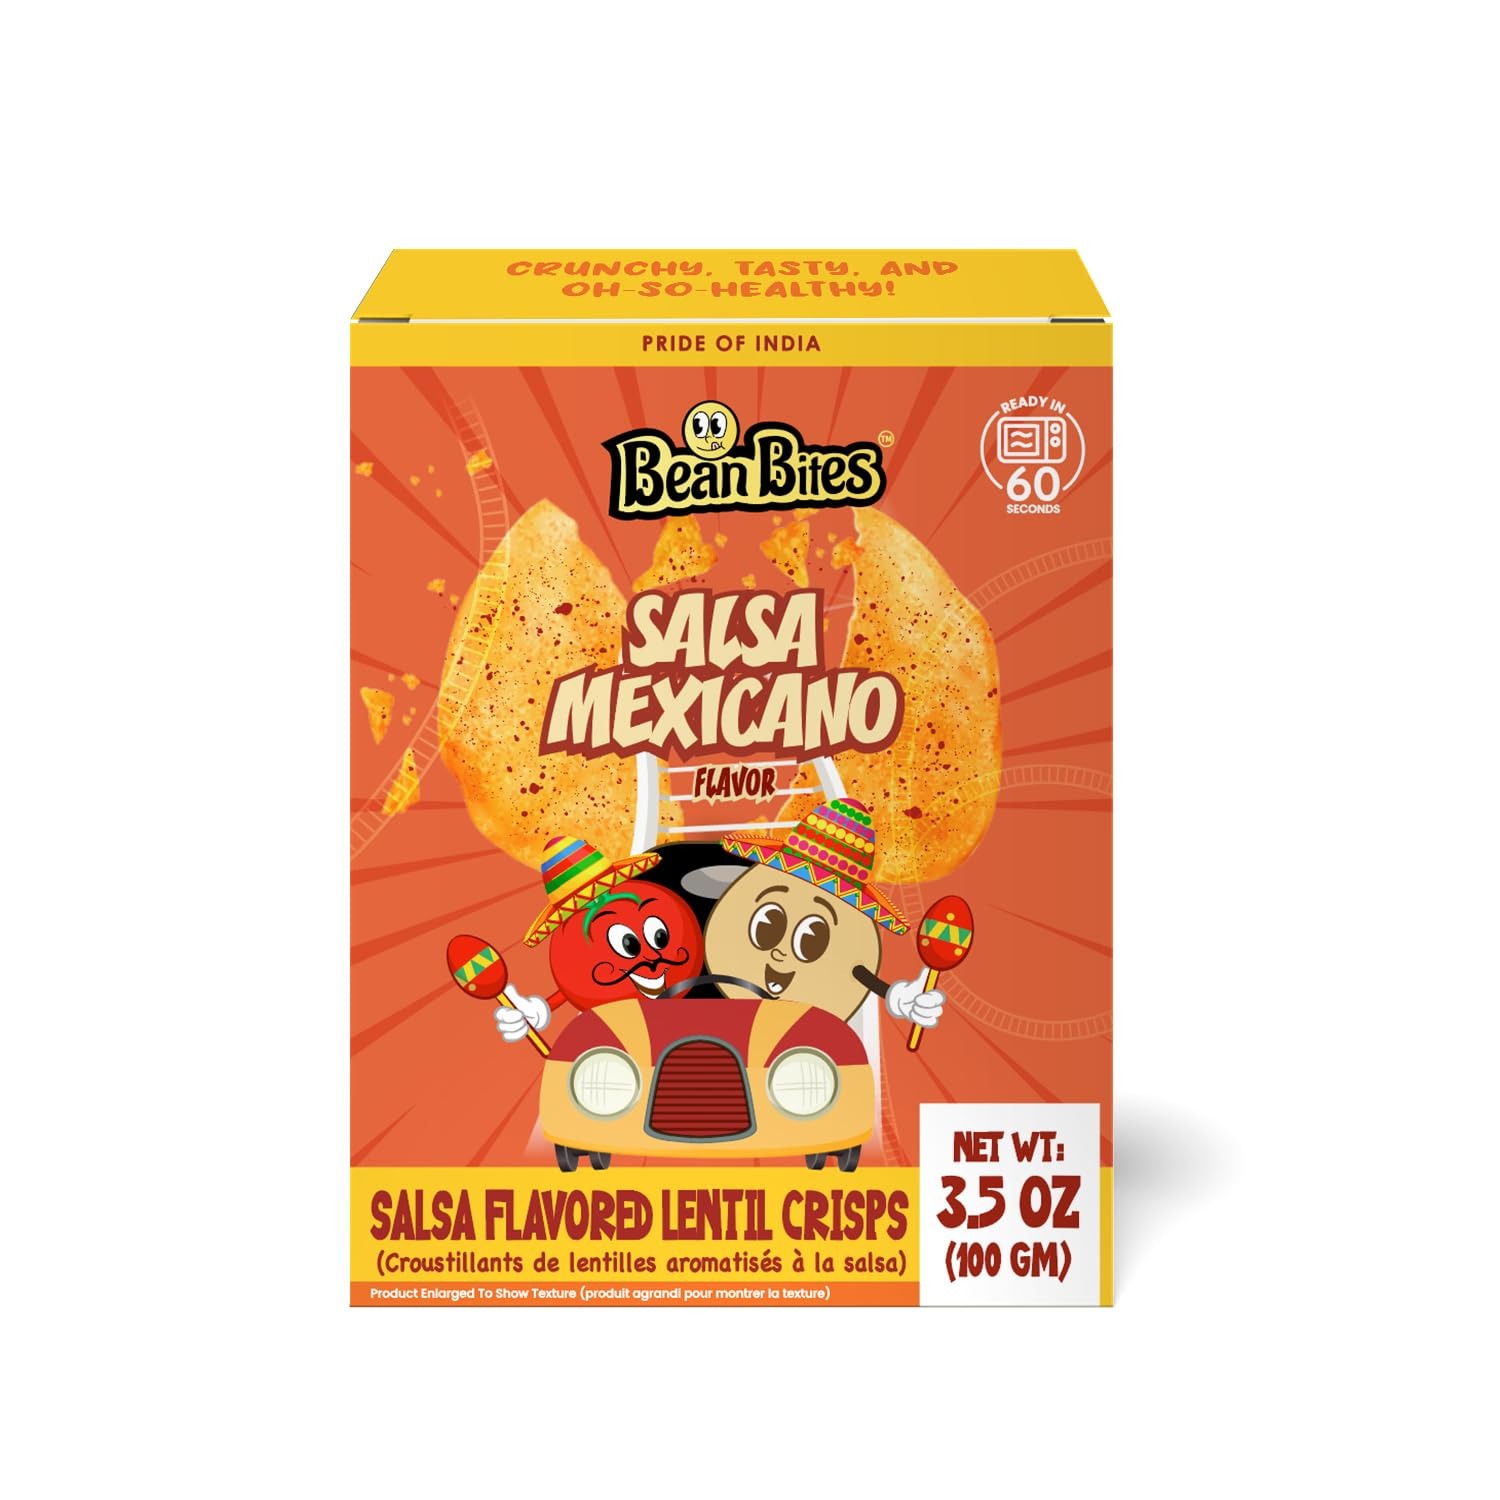
Item Name: Bean Bites | Salsa Mexicano Lentil Crisp 3.53 oz (100 g) | Mini Poppadom Snack | Round Crunchy Crisps | Earthy, Salsa Taste | Heat in Oven (60 secs), Plant Based Protein by Pride of India
Bullet Point 1: Mild Salsa Mini Poppadom: Dive into the vibrant flavor with our Salsa Mexicano Lentil Crisps and take your taste buds on a crunchy fiesta. Crafted with nourishing lentils and the perfect mild salsa seasoning, each crisp delivers a balanced blend of slightly savory, spicy, and tangy notes. Every delicious bite offers a wholesome taste, leaving you craving more with each crunch.
Bullet Point 2: Perfect Keto Crunch: Enjoy guilt-free indulgence with our Salsa Mexicano Mini Poppadoms, the ultimate snack for your keto lifestyle. Specially crafted to curb cravings, these mini poppadoms are packed with the wholesome goodness of lentils and a subtle salsa kick. Enjoy as quick keto-friendly snacks or a pairing companion to keto dips, completing your healthy snacking routine.
Bullet Point 3: Quick & Oven-Friendly: Our lentil crisps are incredibly easy to prepare, making them the perfect snack in no time! Simply pop them into the oven at 350°F for about 60 seconds, and they’re ready to enjoy. Made from premium lentils, enjoy their light, crisp texture, natural earthiness, and beautifully balanced flavor as an ideal treat to satisfy your cravings.
Bullet Point 4: Versatile Snack: Enjoy these salsa-flavored lentil crisps as a quick, healthy snack anytime. These mini poppadoms are perfect for pairing with your favorite dips, sauces and spreads. Whether it's hummus, guacamole, or yogurt dips, these crisps offer endless possibilities for elevating your snacking experience.
Bullet Point 5: Artisanal Craftsmanship: Experience the artistry behind every batch of Salsa Mexicano Lentil Crisps. Crafted with precision and care, these mini poppadoms feature the perfect balance of ingredients, showcasing a dedication to quality and flavor. Each bite offers a wholesome sundried snack experience, blending craftsmanship with indulgence.
Bullet Point 6: Salsa Mexicano Tale: Step onto the crunchy dance floor where Salsa and Lentil become partners, creating a vibrant rhythm that makes each bite a fiesta of taste and texture.
Product Description: Redefine healthy snacking with Bean Bites Salsa Mexicano Lentil Crisps! A unique and wholesome snack experience that blends the earthy goodness of lentils with a subtle hint of salsa seasoning. These mini poppadoms are vegan, gluten-free, and keto-friendly, perfect for every snacking occasion. Enjoy guilt-free, oil-free indulgence by simply baking them for a few seconds for the ultimate crunchy treat. Lightly seasoned for a beautifully balanced flavor and crispy texture, they pair perfectly with dips, sauces, and spreads. Ready in just 60 seconds, they’re the ideal companion for your favorite snacking moments!
Value: 3.53
Unit: Ounce

Price: 8.5